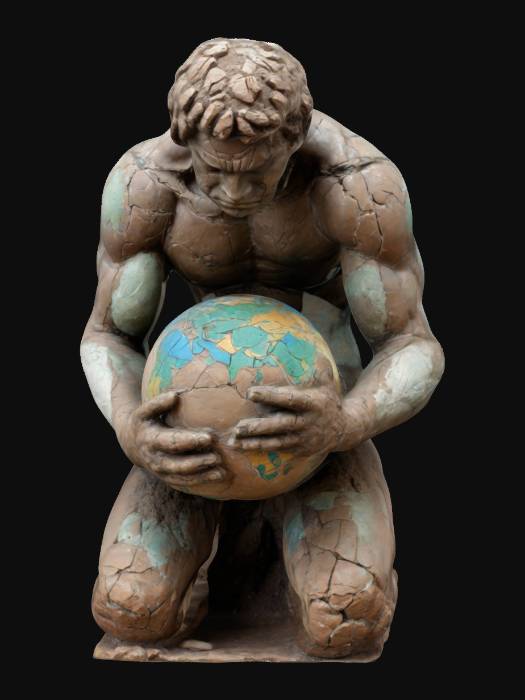
미적 점수 (1~10점): 8